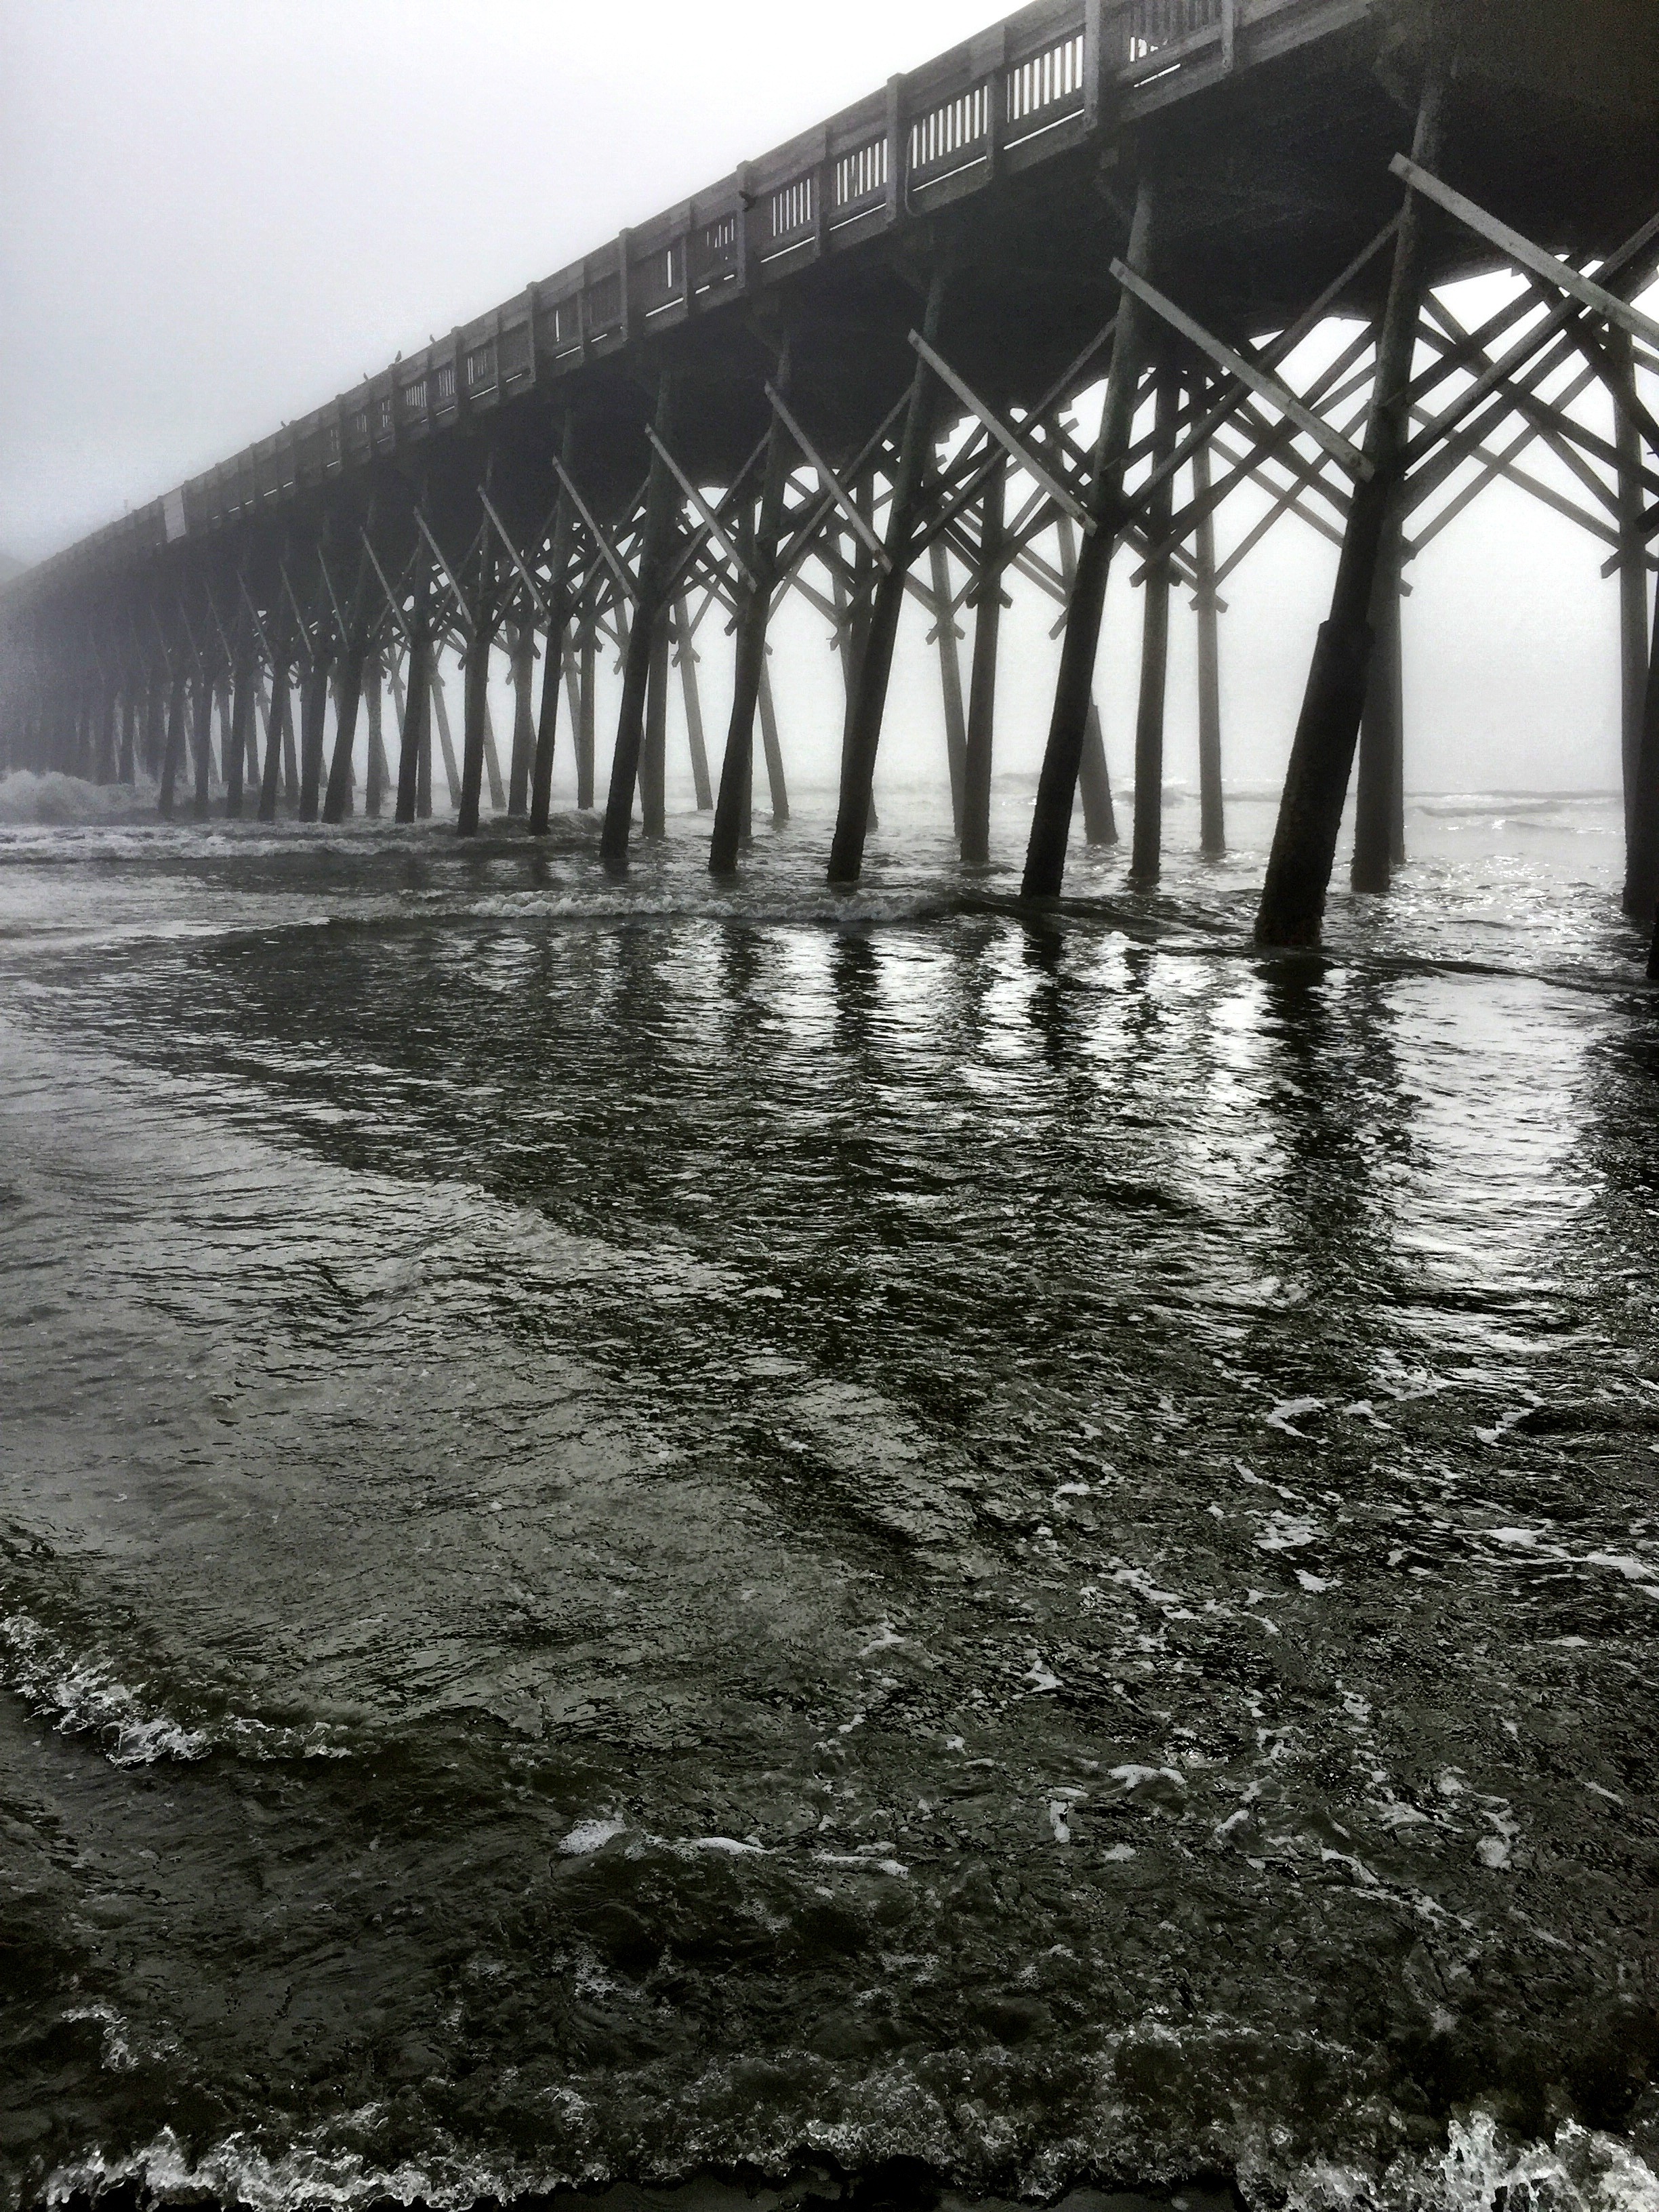
beach, sea, water, ocean, dock, black and white, bridge, wave, spooky, pier, foggy, seaside, reflection, monochrome, black white, monochrome photography, atmospheric phenomenon